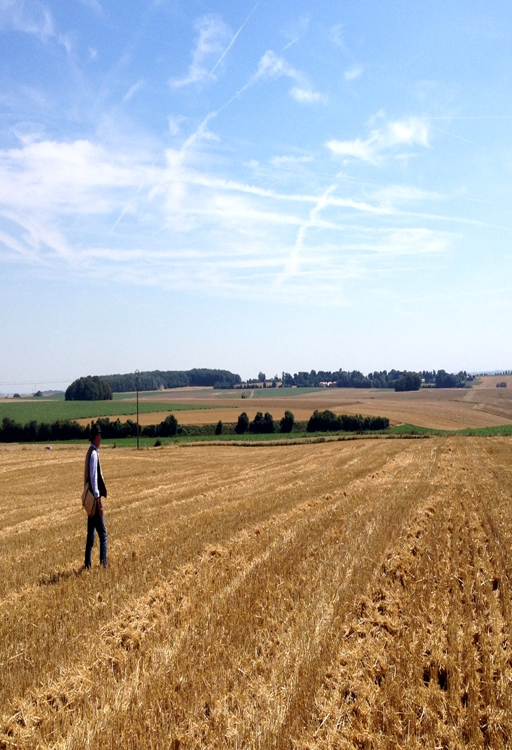
actor -- standing in the lines in front .